Great Royal Wife

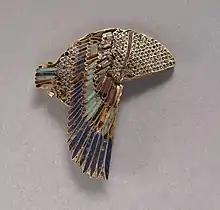
The Vulture crown, a crown worn by Great Royal Wives and female pharaohs

A special place in the history of great royal wives was taken by Hatshepsut. She was Great Royal Wife to her half-brother Thutmose II. During this time Hatshepsut also became God's Wife of Amun (the highest ranking priestess in the temple of Amun in Karnak). After the death of her husband, she became regent because of the minority of her stepson, the only male heir (born to Iset), who eventually would become Thutmose III. During this time Hatshepsut was crowned as pharaoh and ruled very successfully in her own right for many years. Although other women before her had ruled Egypt, Hatshepsut was the first woman to take the title, "pharaoh", as it was a new term being used for the rulers, not having been used before the eighteenth dynasty. When she became pharaoh, she designated her daughter, Neferure, as God's Wife of Amun to perform the duties of high priestess. Her daughter may have been the great royal wife of Thutmose III, but there is no clear evidence for this proposed marriage.